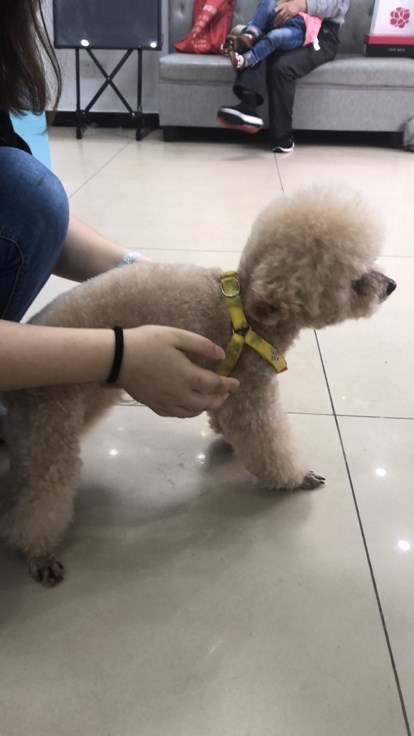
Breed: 7449-n000128-teddy